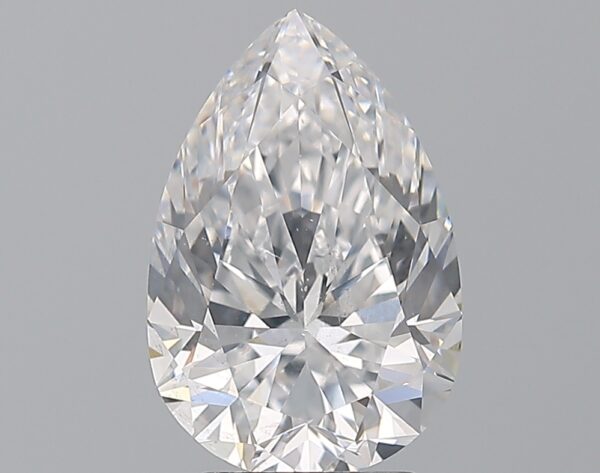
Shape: pear
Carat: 3
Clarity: VS2
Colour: D
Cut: VG
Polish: EX
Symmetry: EX
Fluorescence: F
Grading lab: GIA
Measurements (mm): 11.82 x 7.87 x 5.09